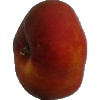
Label: Nectarine Flat 1